Ricky Bell (running back)

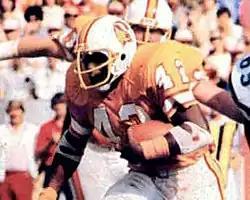
Bell with the Tampa Bay Buccaneers in 1979

Ricky Lynn Bell (April 8, 1955 – November 28, 1984) was an American professional football player who was a running back for the Tampa Bay Buccaneers and San Diego Chargers of the National Football League (NFL). Bell played college football for the USC Trojans, gaining 1,875 yards rushing in his junior season. The first overall pick in the 1977 NFL draft, Bell was inducted posthumously into the College Football Hall of Fame in 2004.